Rajiv Lakshman

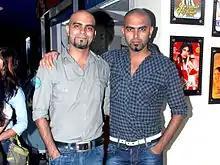
Raghu Ram and Rajiv Lakshman (L-R)

Rajiv Lakshman Ambadapudi (born 15 April 1973) is a creator and former presenter of the television series, "MTV Dropout Pvt Ltd and "MTV Roadies"." He is the twin brother of Raghu Ram.